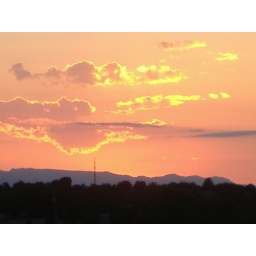
Colorado golden evening sky taken from my deck in Pueblo